Buller Gorge

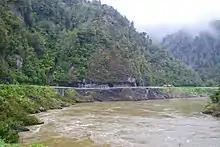
Hawk's Crag on the lower Buller Gorge

The Buller Gorge is a gorge located in the northwest of the South Island of New Zealand. The Buller River flows through the deep canyon between Murchison and Westport. Land Information New Zealand lists two sections for the gorge, Upper Buller Gorge and Lower Buller Gorge. runs alongside, but considerably above, the river through the gorge. The Stillwater - Westport Line railway also runs through the gorge.